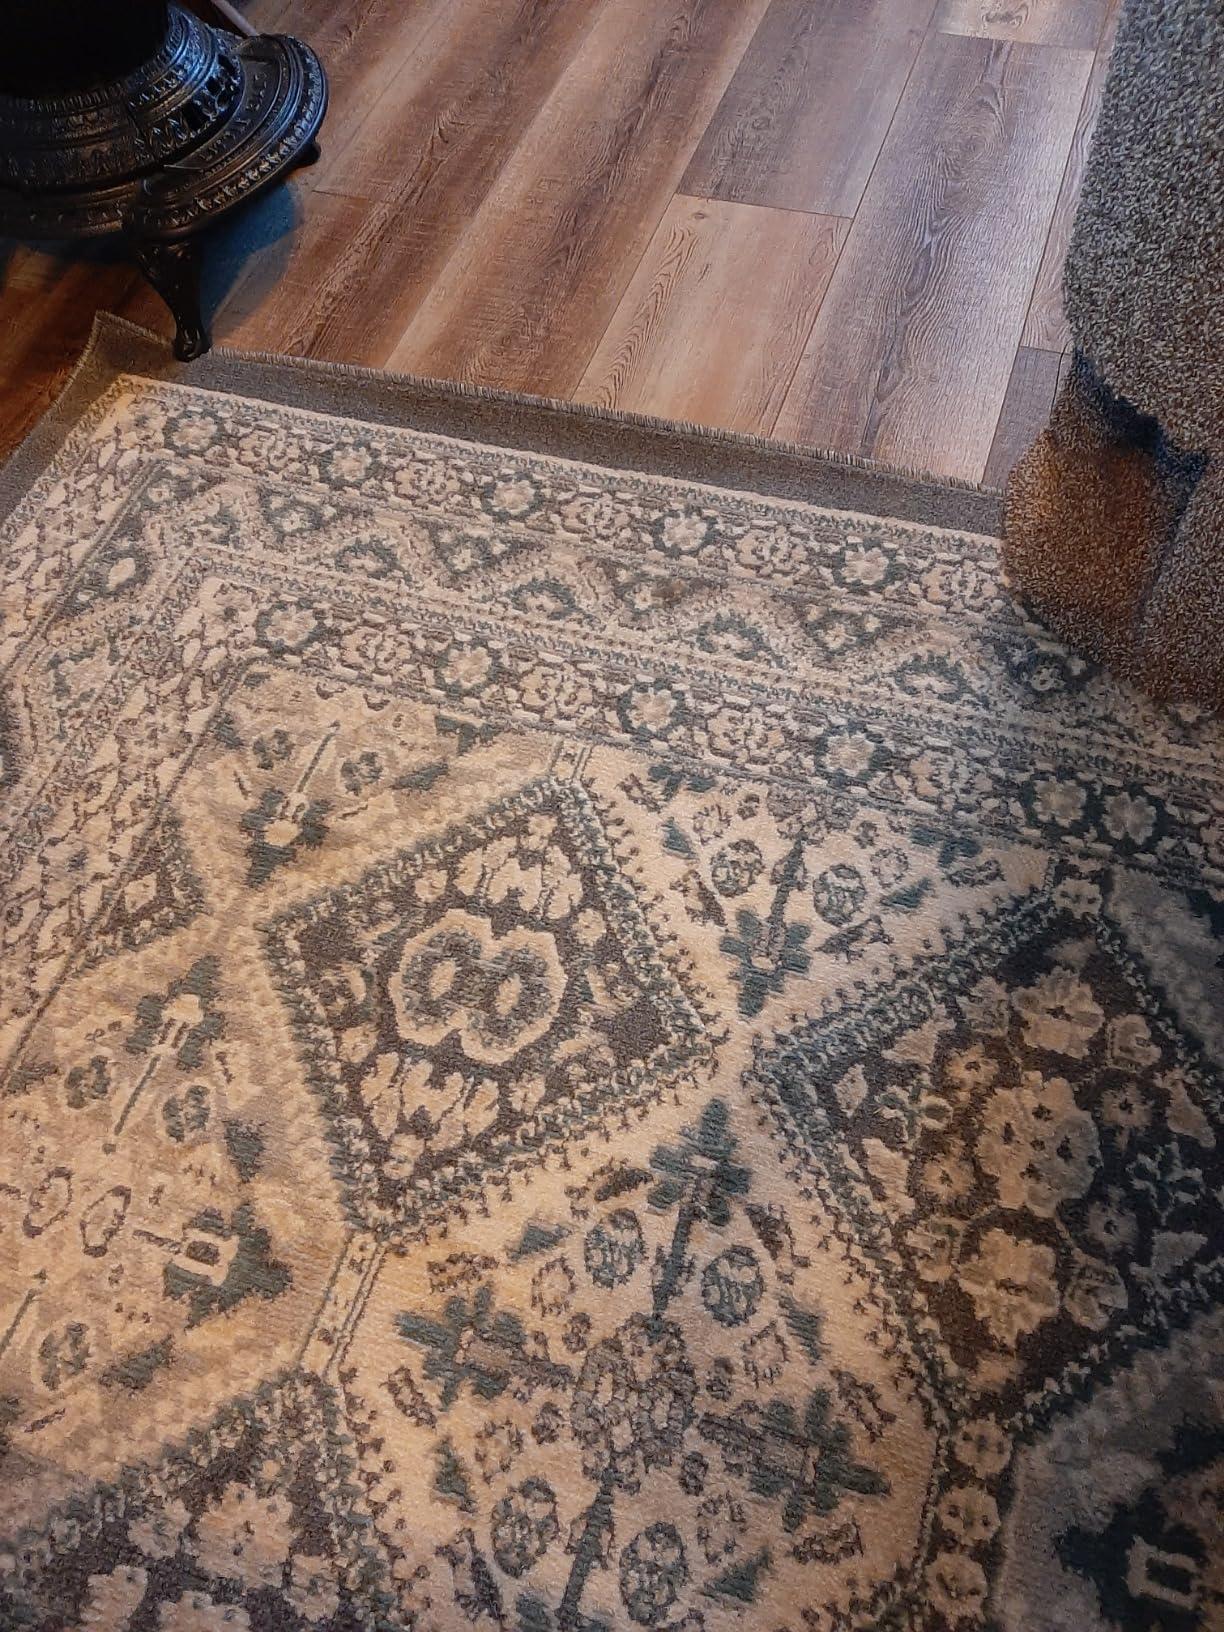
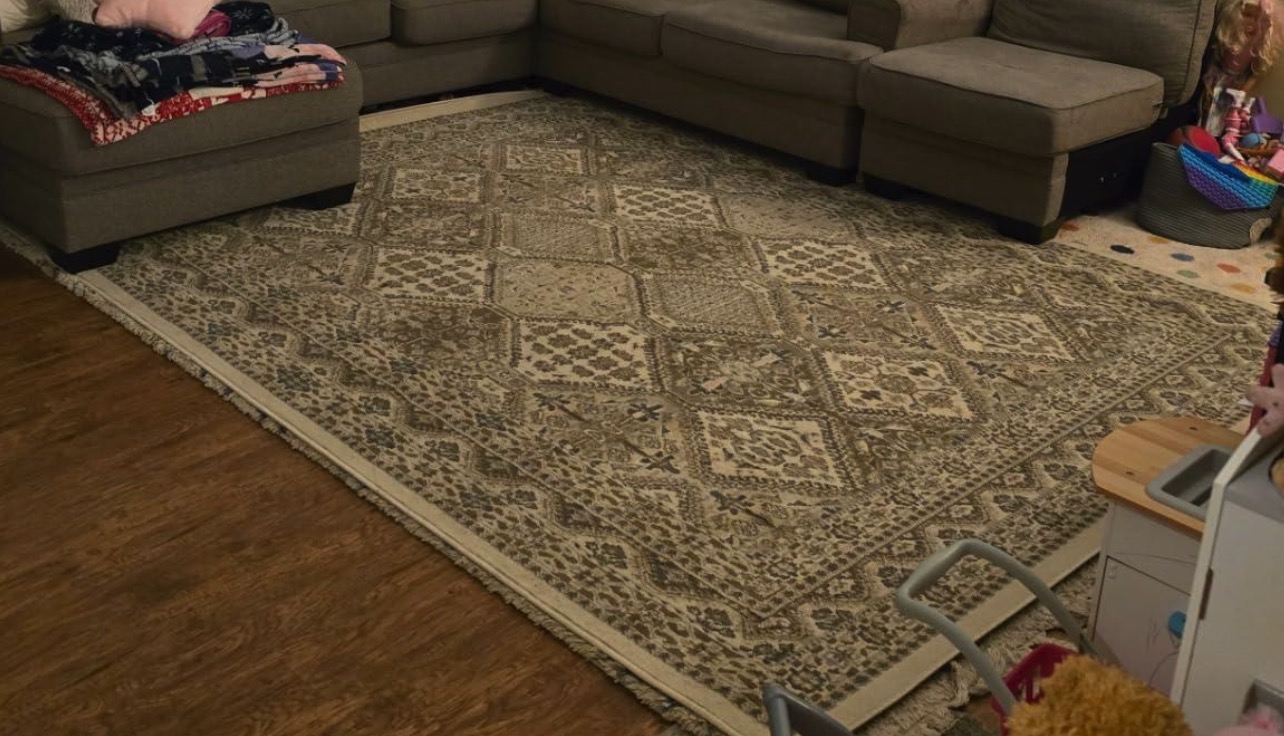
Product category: misc
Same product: yes